Nestar Systems

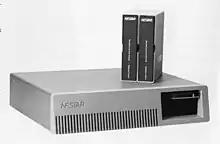
PLAN 3000 file server

PLAN 3000 was a desktop file server with a Motorola 68008 processor, a 5 1/4" hard disk with capacity of 24,40, or 56 MB, and a backup tape unit for 45 or 60 MB streaming tape cartridges.